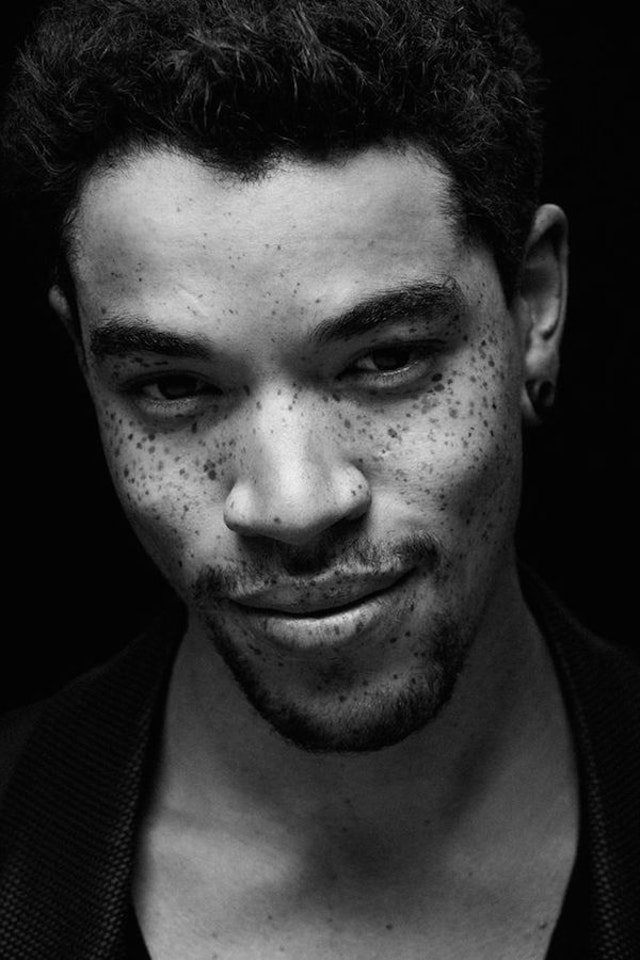
Gender: men